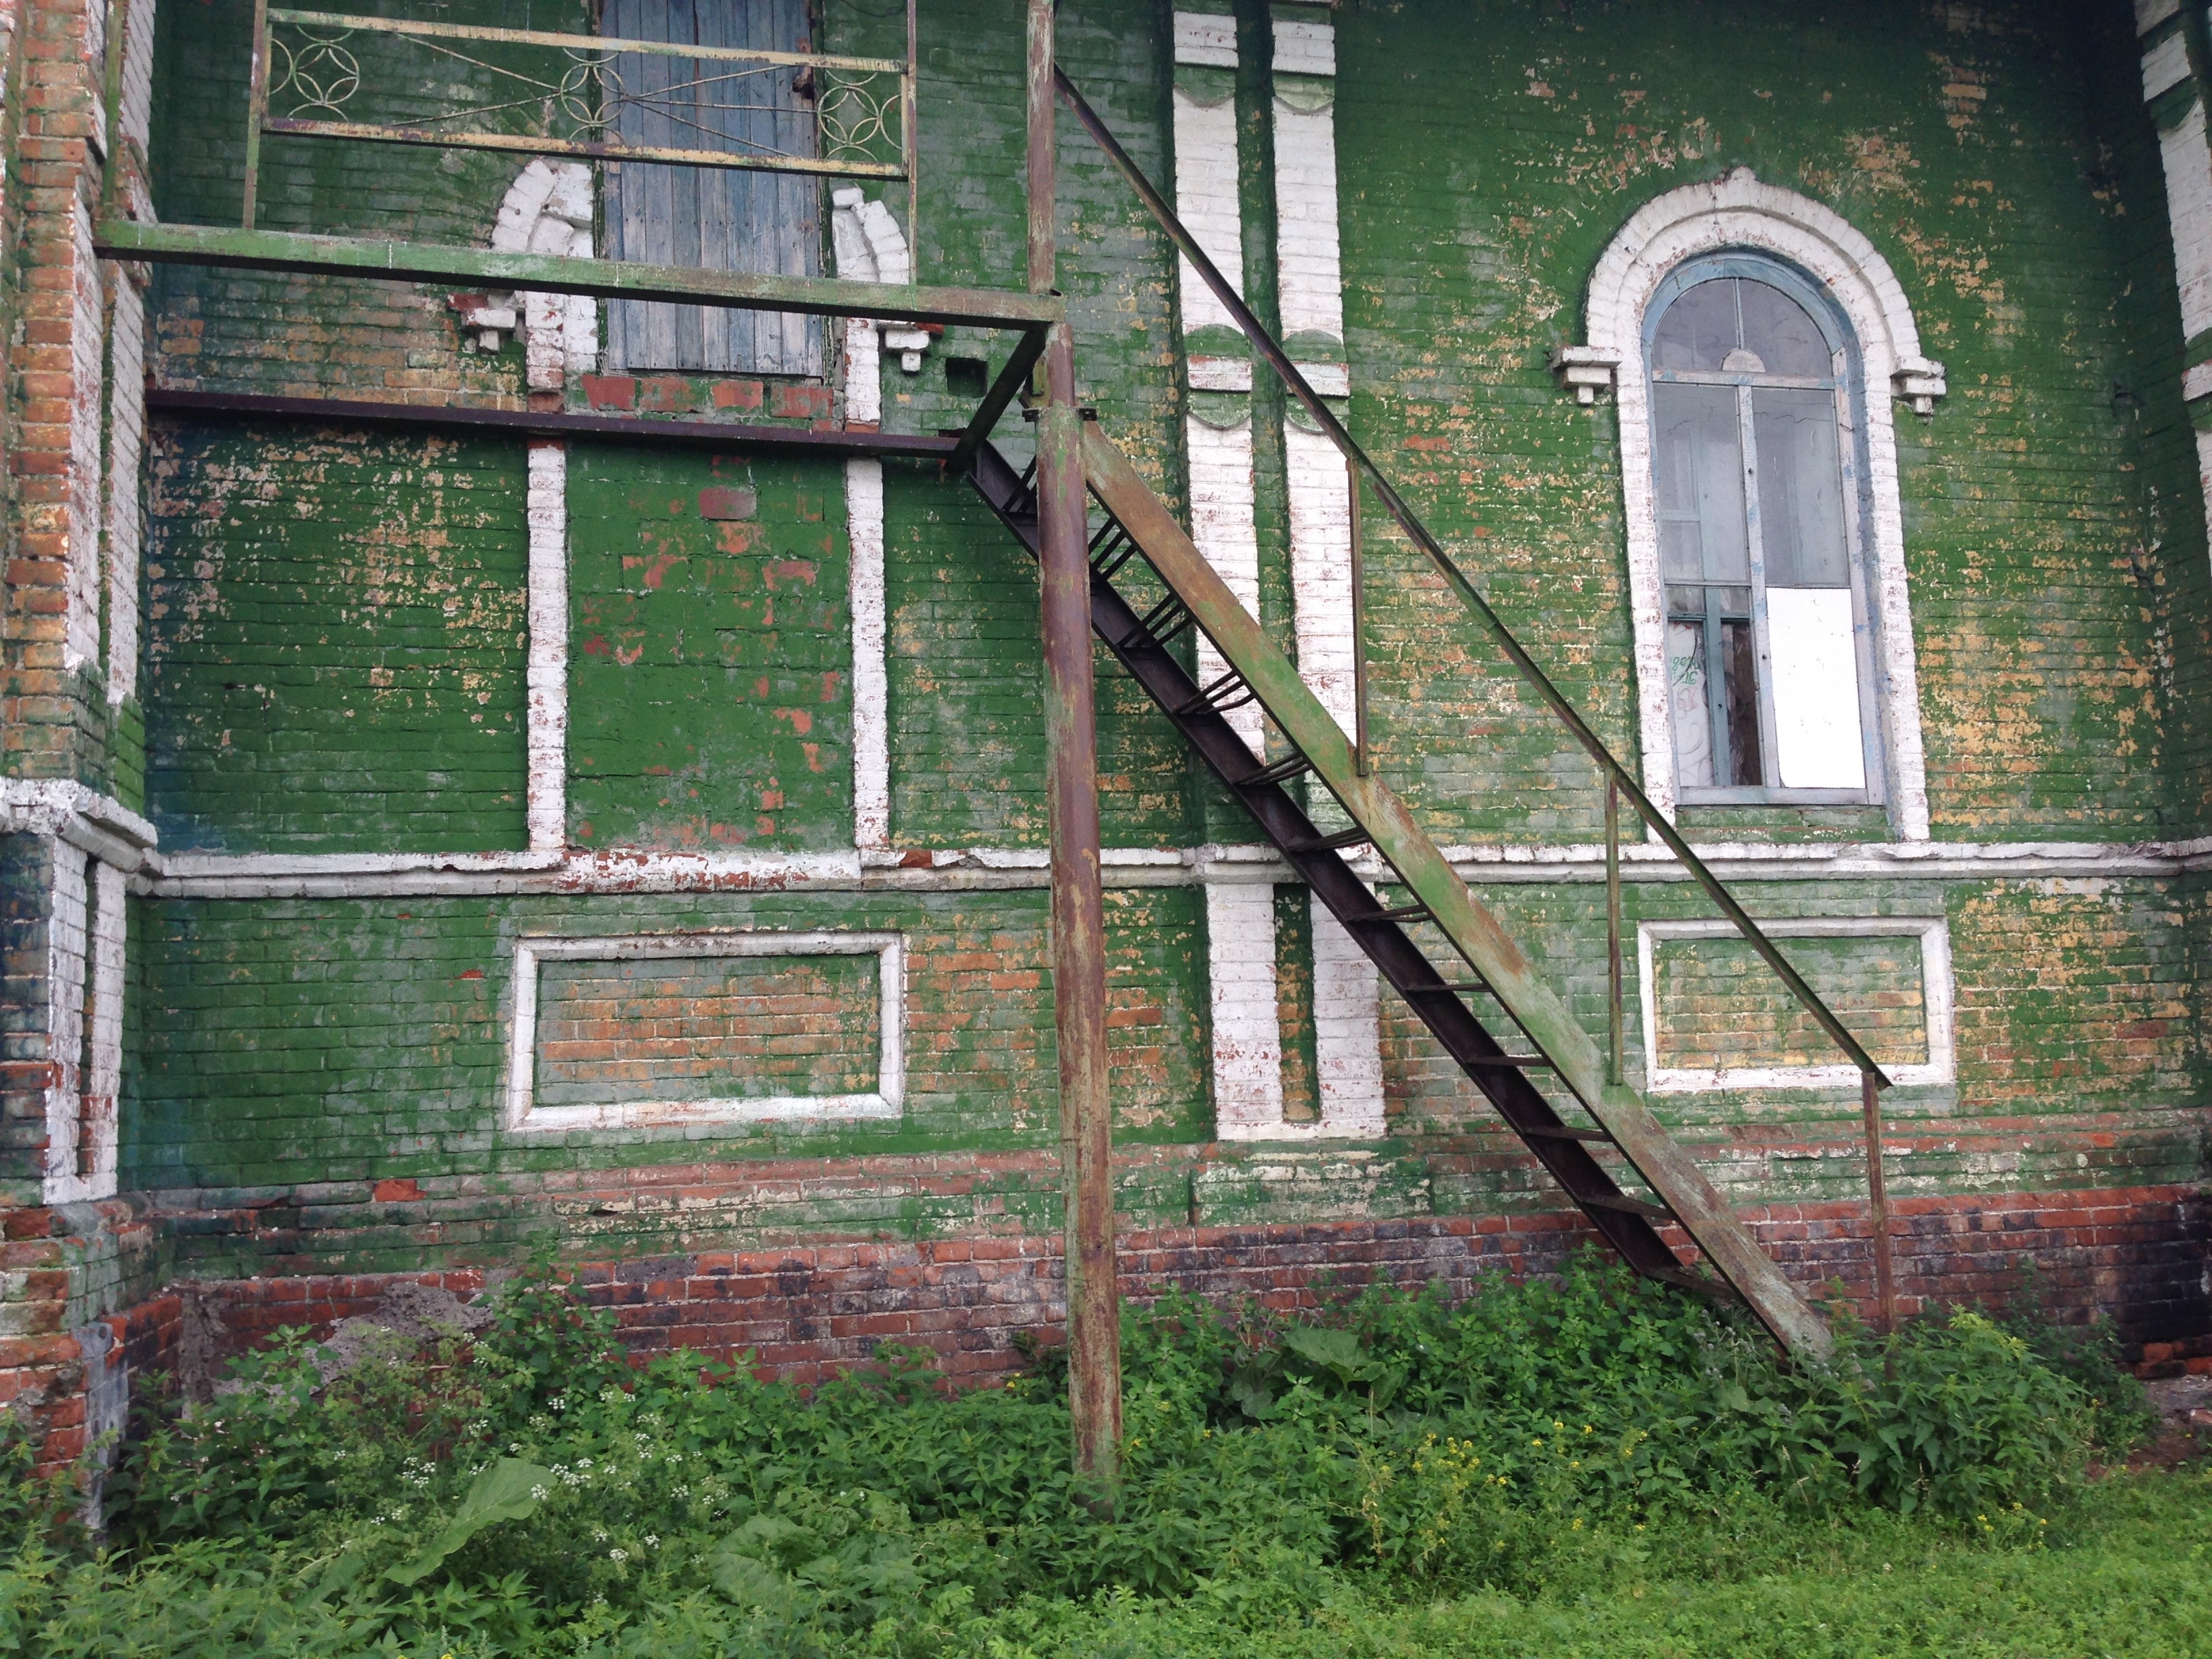
architecture, wood, house, window, wall, staircase, club, church, ruin, brick, stairs, gun, russia, rise, gradually, urban area, outdoor structure, kurgan